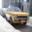
Label: automobile